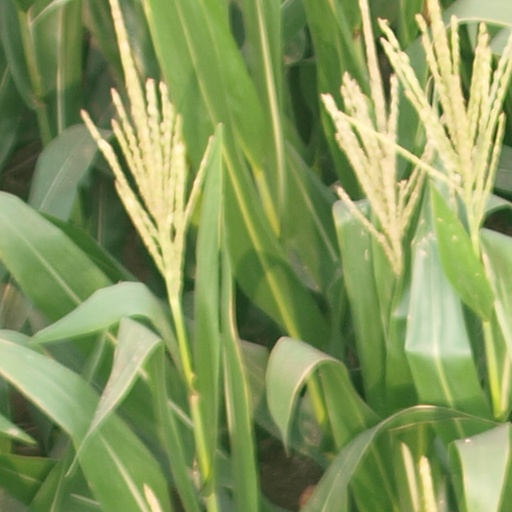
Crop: maize; corn